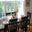
Label: table